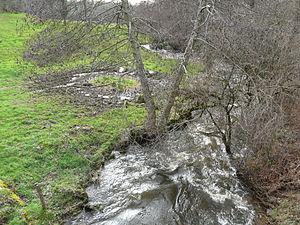
Le Nauzon marque la limite entre Champniers-et-Reilhac, (Dordogne, région Aquitaine) à gauche, et Maisonnais-sur-Tardoire (Haute-Vienne, région Limousin). Vue prise vers l'aval au pont des routes départementales 110 et 33a.
Le Nauzon est un ruisseau du sud-ouest de la France, affluent du Trieux, donc sous-affluent de la Charente. Il arrose les départements de la Haute-Vienne et de la Dordogne.